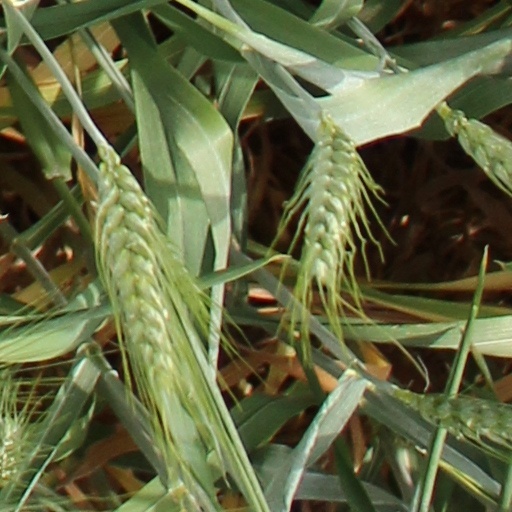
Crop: wheat